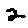
Label: 2